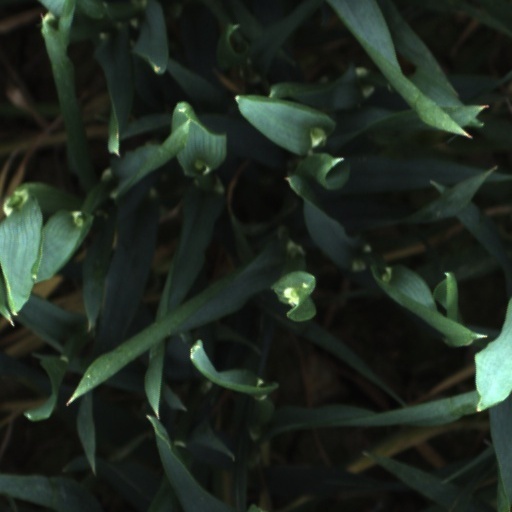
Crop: wheat